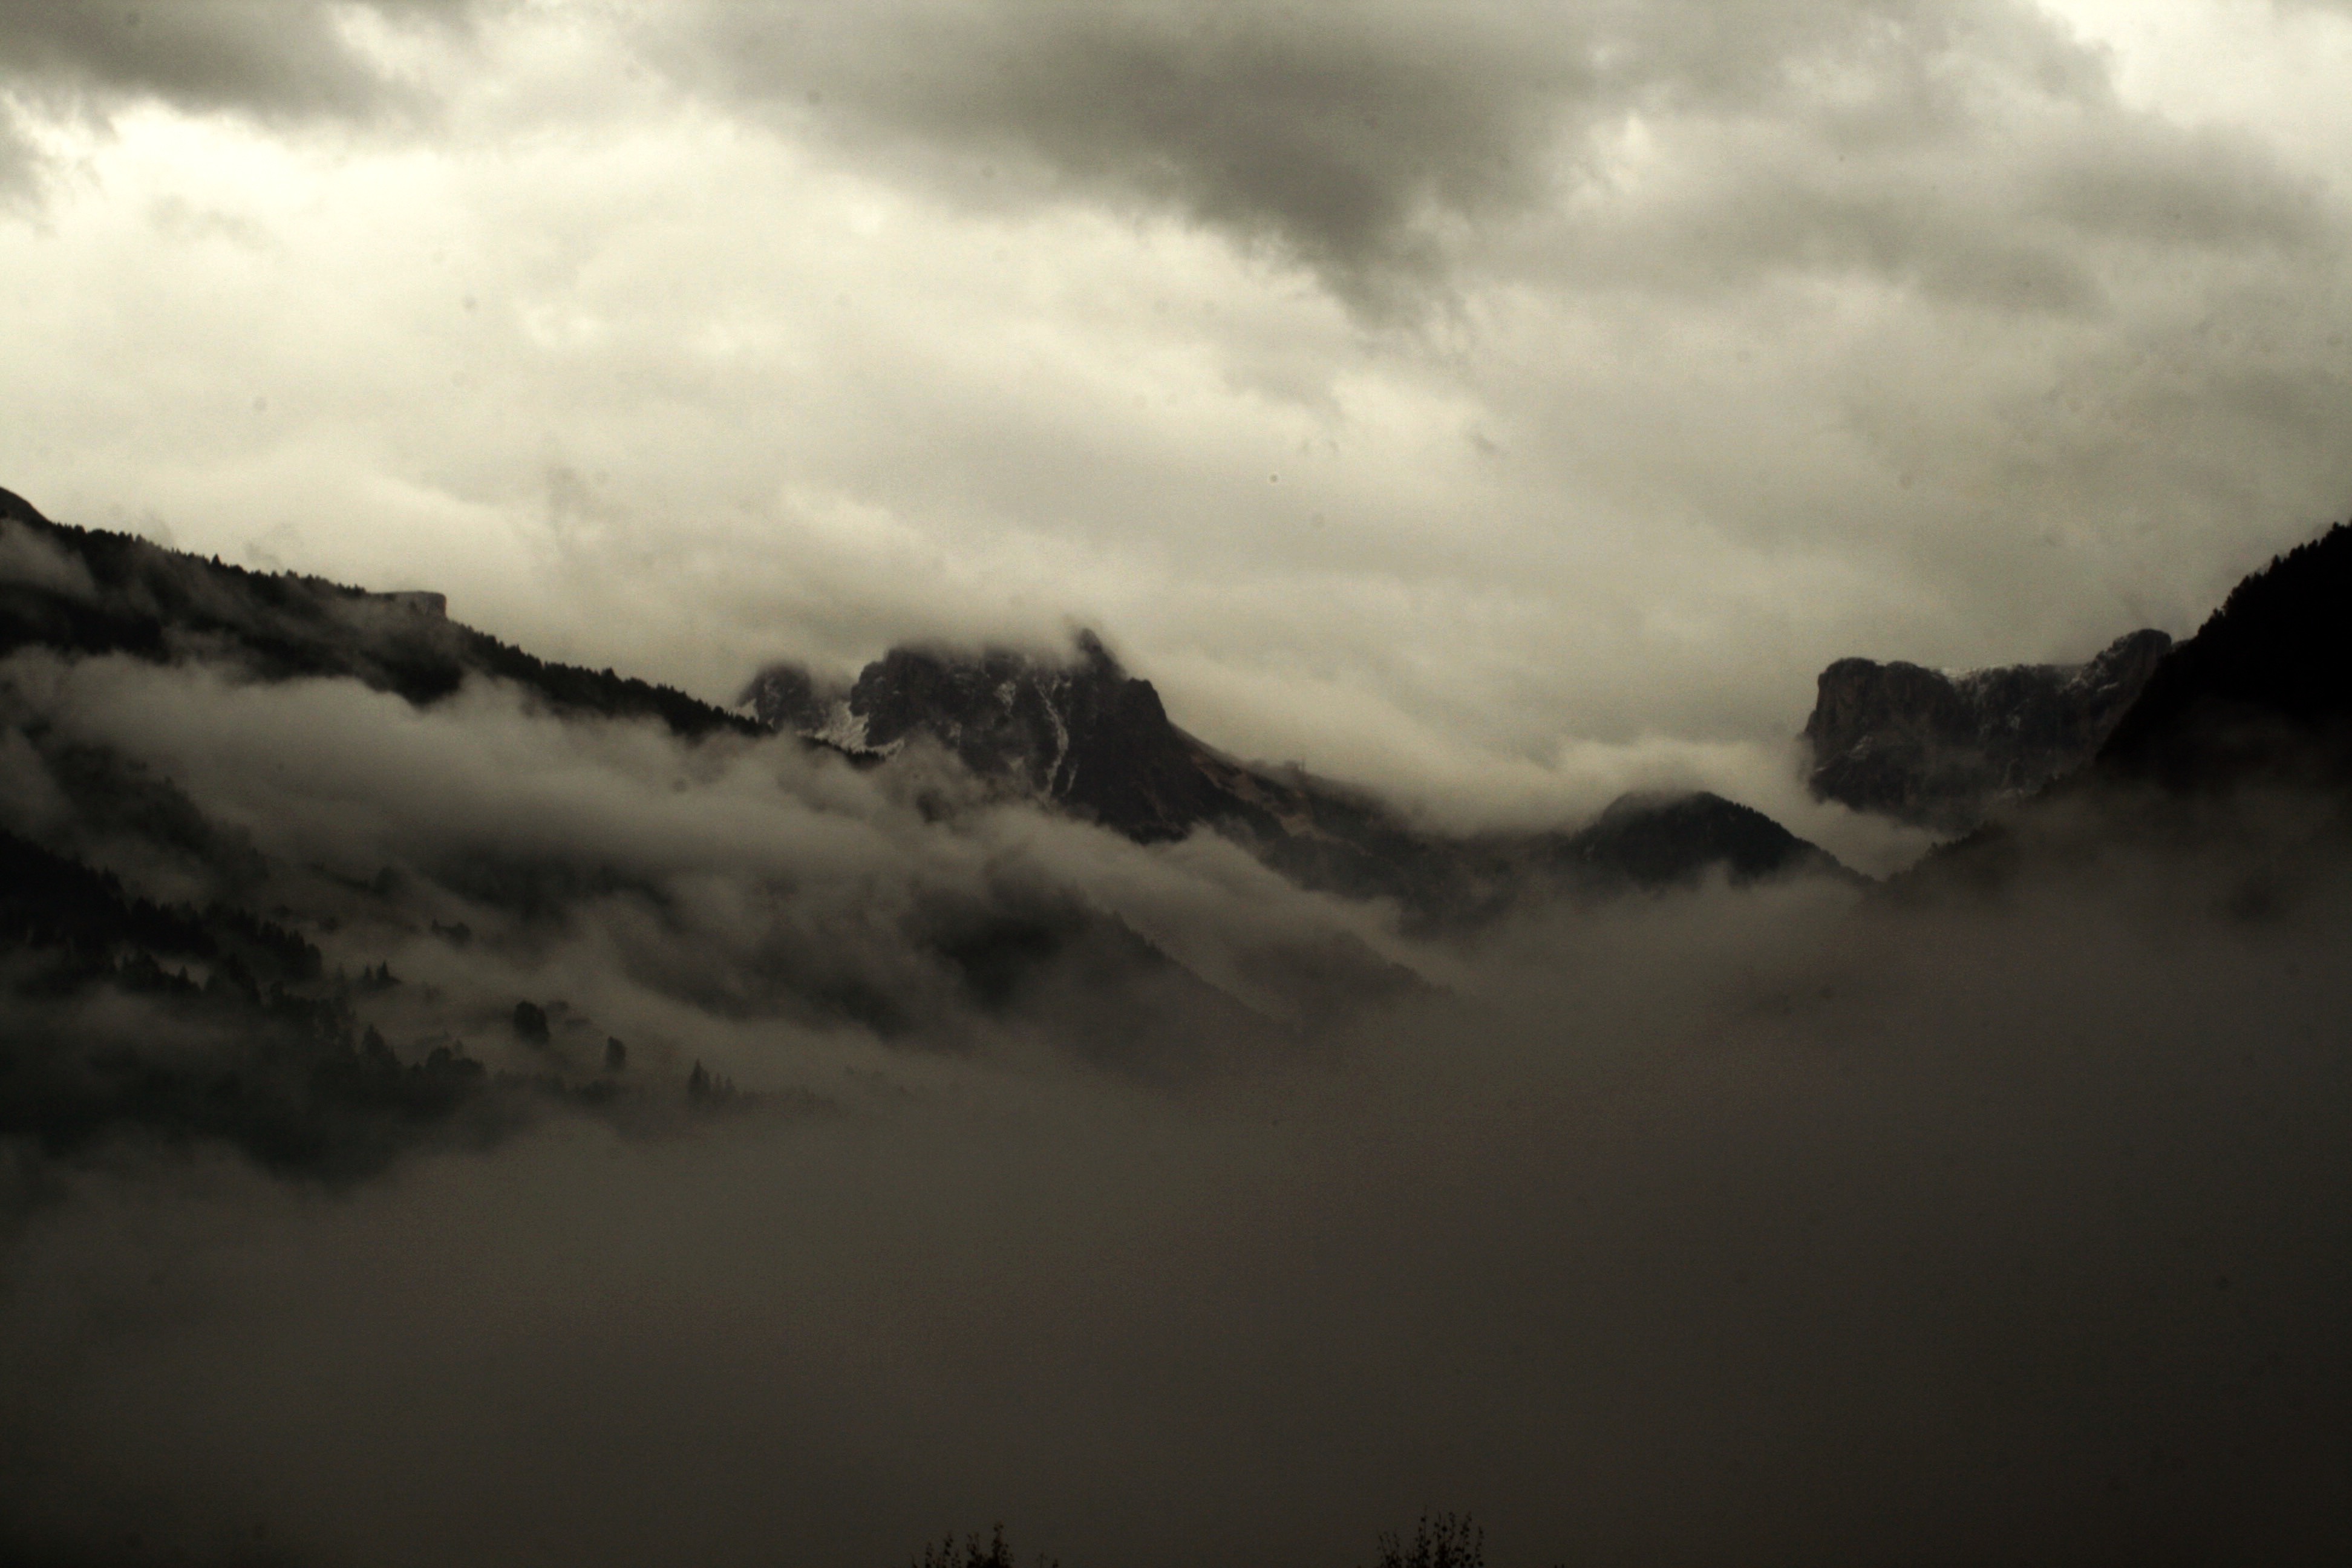
nature, horizon, mountain, cloud, black and white, sky, mist, sunlight, morning, hill, dawn, atmosphere, dusk, weather, darkness, monochrome, meteorological phenomenon, monochrome photography, atmospheric phenomenon, atmosphere of earth